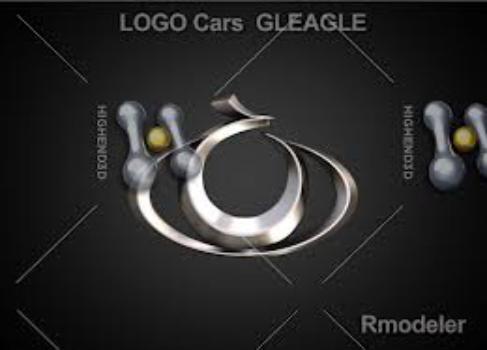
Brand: gleagle
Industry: Transportation